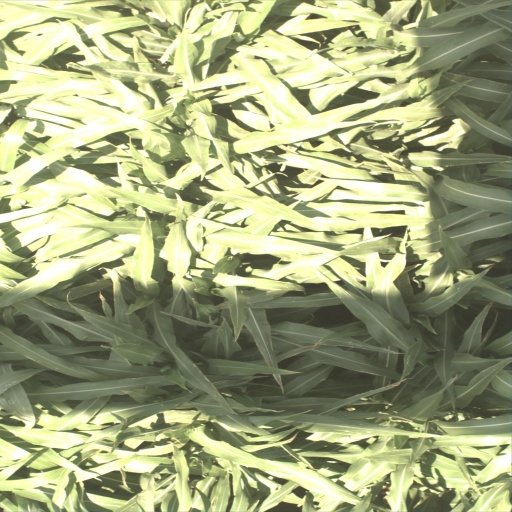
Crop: sorghum